Protestantism in Germany

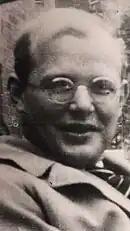

In the early 1500s, the Holy Roman Empire led by Charles V treated German Protestantism as a competitor to its geo-political power, issuing a decree in 1524 banning the recitation of its Lutheran works. This prompted riots across Germany and in 1529 a formal protestation was issued by a body of Protestant leaders and Princes, claiming the need for a clear separation from the Imperial Diet and the right to autonomy. In February 1531, prominent Protestant Princes formed the League of Schmalkalden, endorsed by Luther, with the intent to defend the rights of princes and the religion. The league became central to the spread of Protestantism by using its political sway in Germany, helping the restoration of the Lutheran Duke of Wurttemberg in 1534, enabling the establishment of Protestantism in the region. Conflicts with the Holy Roman Empire, resolved by the 1548 Council of Trent, maintained a lack of concessions to the German Protestants, and country-wide riots ensured it was not accepted. The official separation of Protestantism and the state in Germany came with the adoption of the Weimar Constitution in 1919.